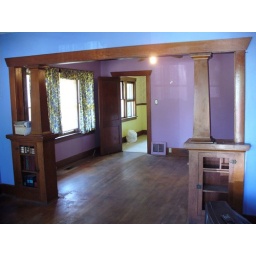
The floor in these two rooms is white oak. Note that the original woodwork is intact.